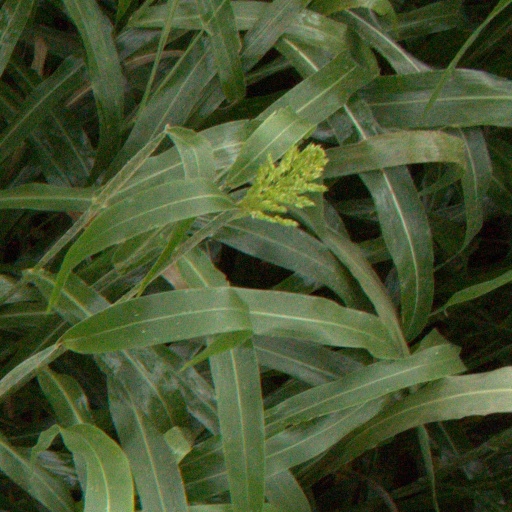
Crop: sorghum